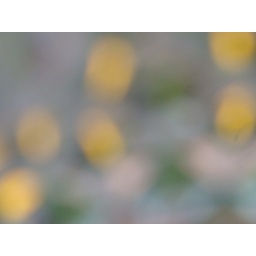
This photograph was taken by viewing the yellow flower through a crystal drinking glass.